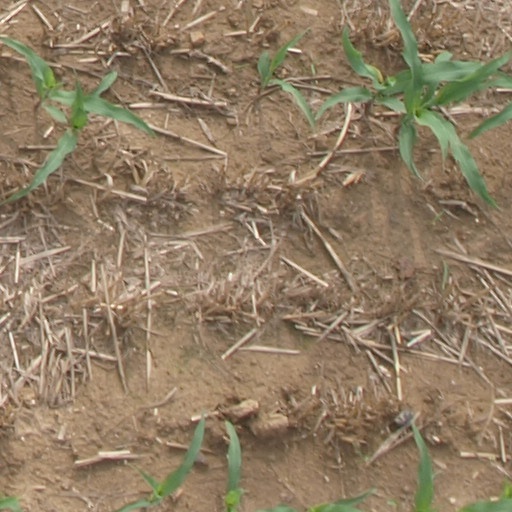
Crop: maize; corn